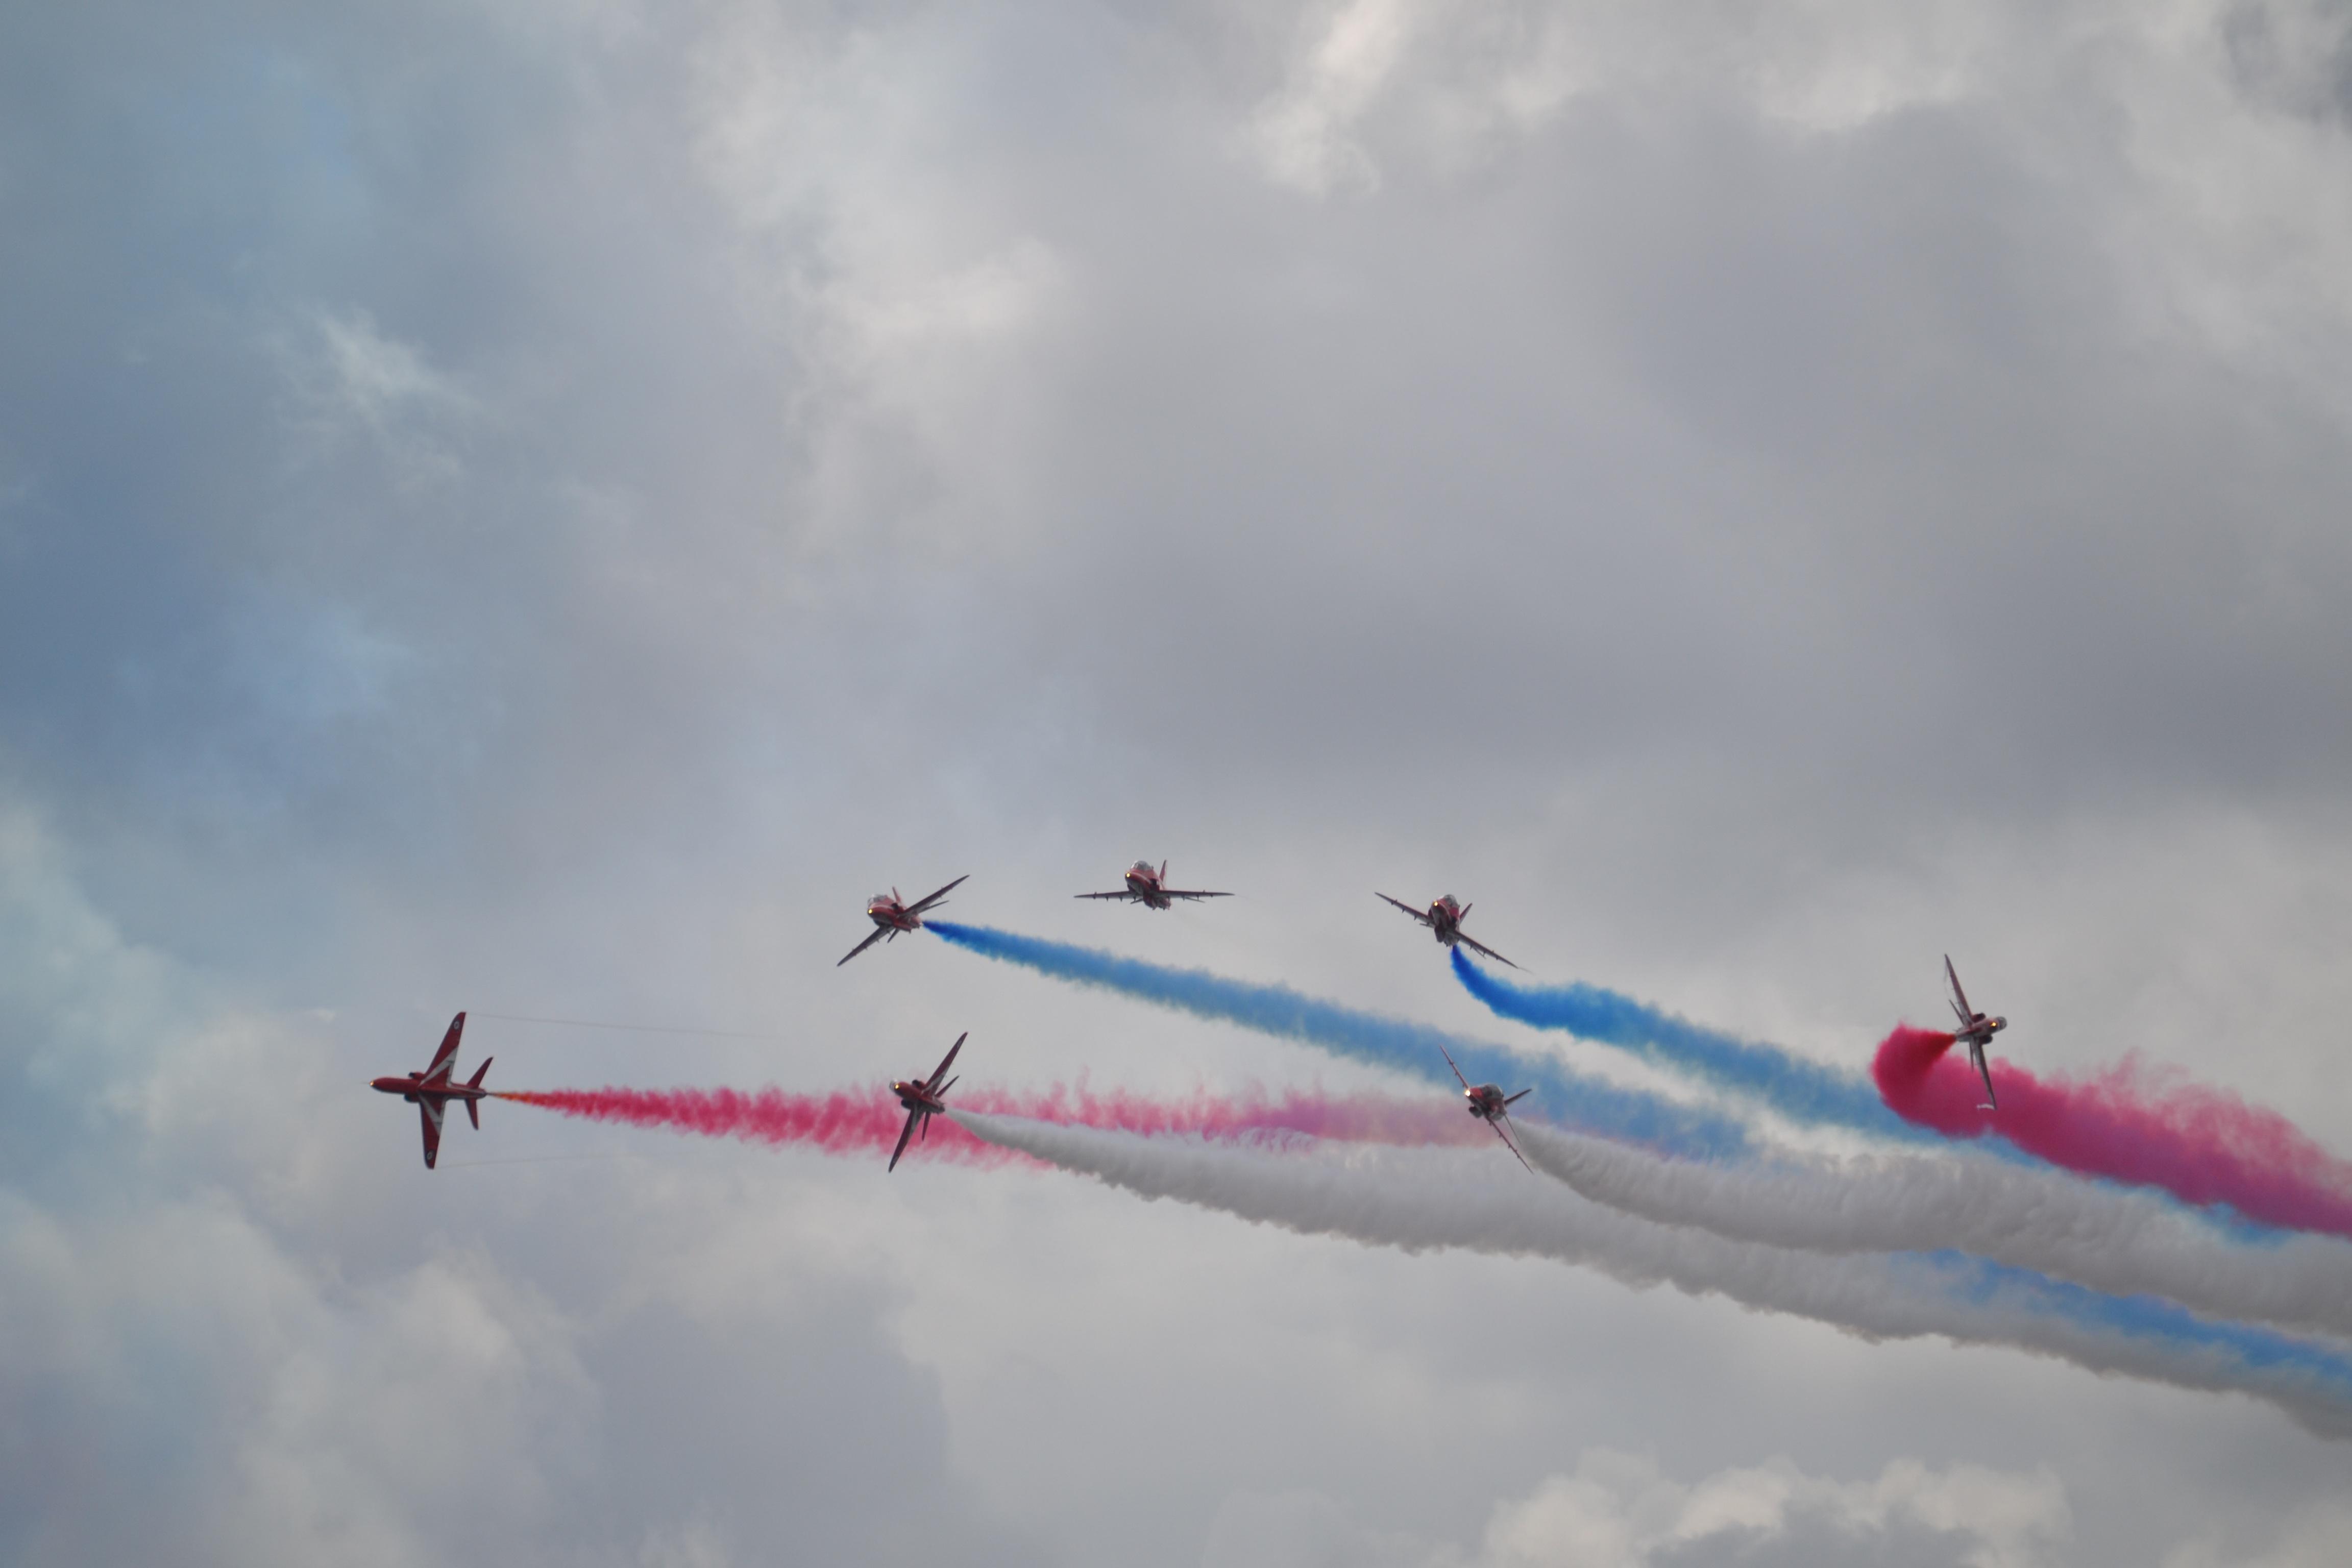
wing, sky, aircraft, vehicle, aviation, flight, toy, air show, aerobatics, atmosphere of earth, general aviation